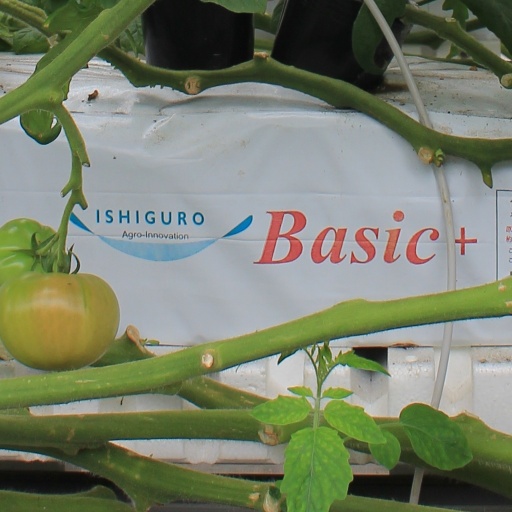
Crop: tomato